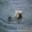
Label: bear